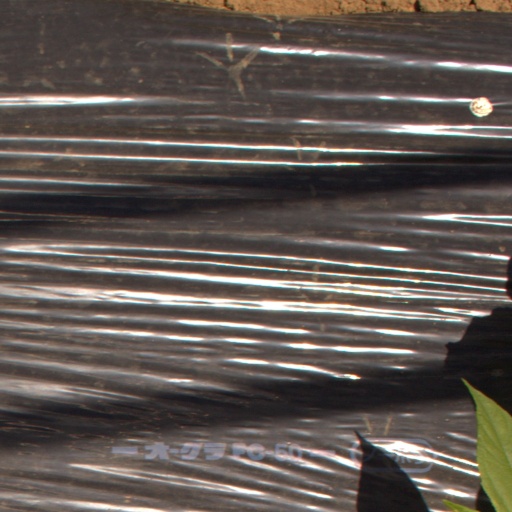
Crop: Jerusalem artichoke